Schleicher ASK 16

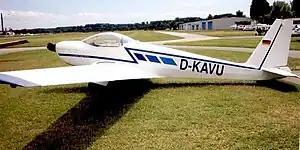
Schleicher ASK 16 at Speyer-Edry airfield, Germany, in June 2007

The ASK 16 was designed by Rudolf Kaiser for production by Alexander Schleicher GmbH & Co of Furth, Germany. The aircraft is of welded tube, wood and fabric construction and has a low-set high-aspect-ratio wing.